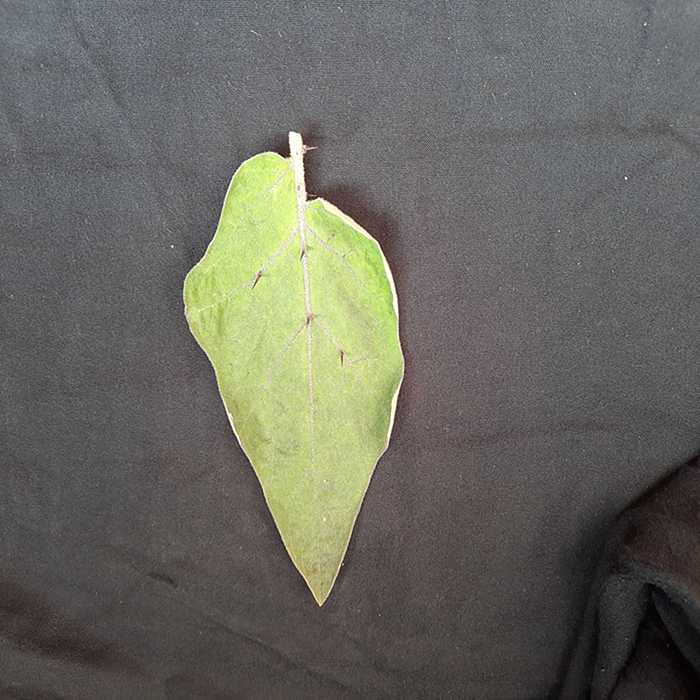
Plant: Eggplant
Label: Eggplant fresh leaf